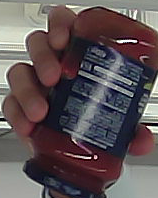
Product: barilla_pomodoro